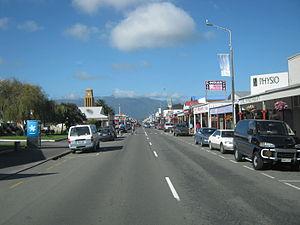
Westport est une ville dans la région sur la côte ouest de l'île du Sud de Nouvelle-Zélande. Elle est située sur la rive nord et à l'embouchure de la rivière Buller, près du promontoire naturel du Cap Foulwind.